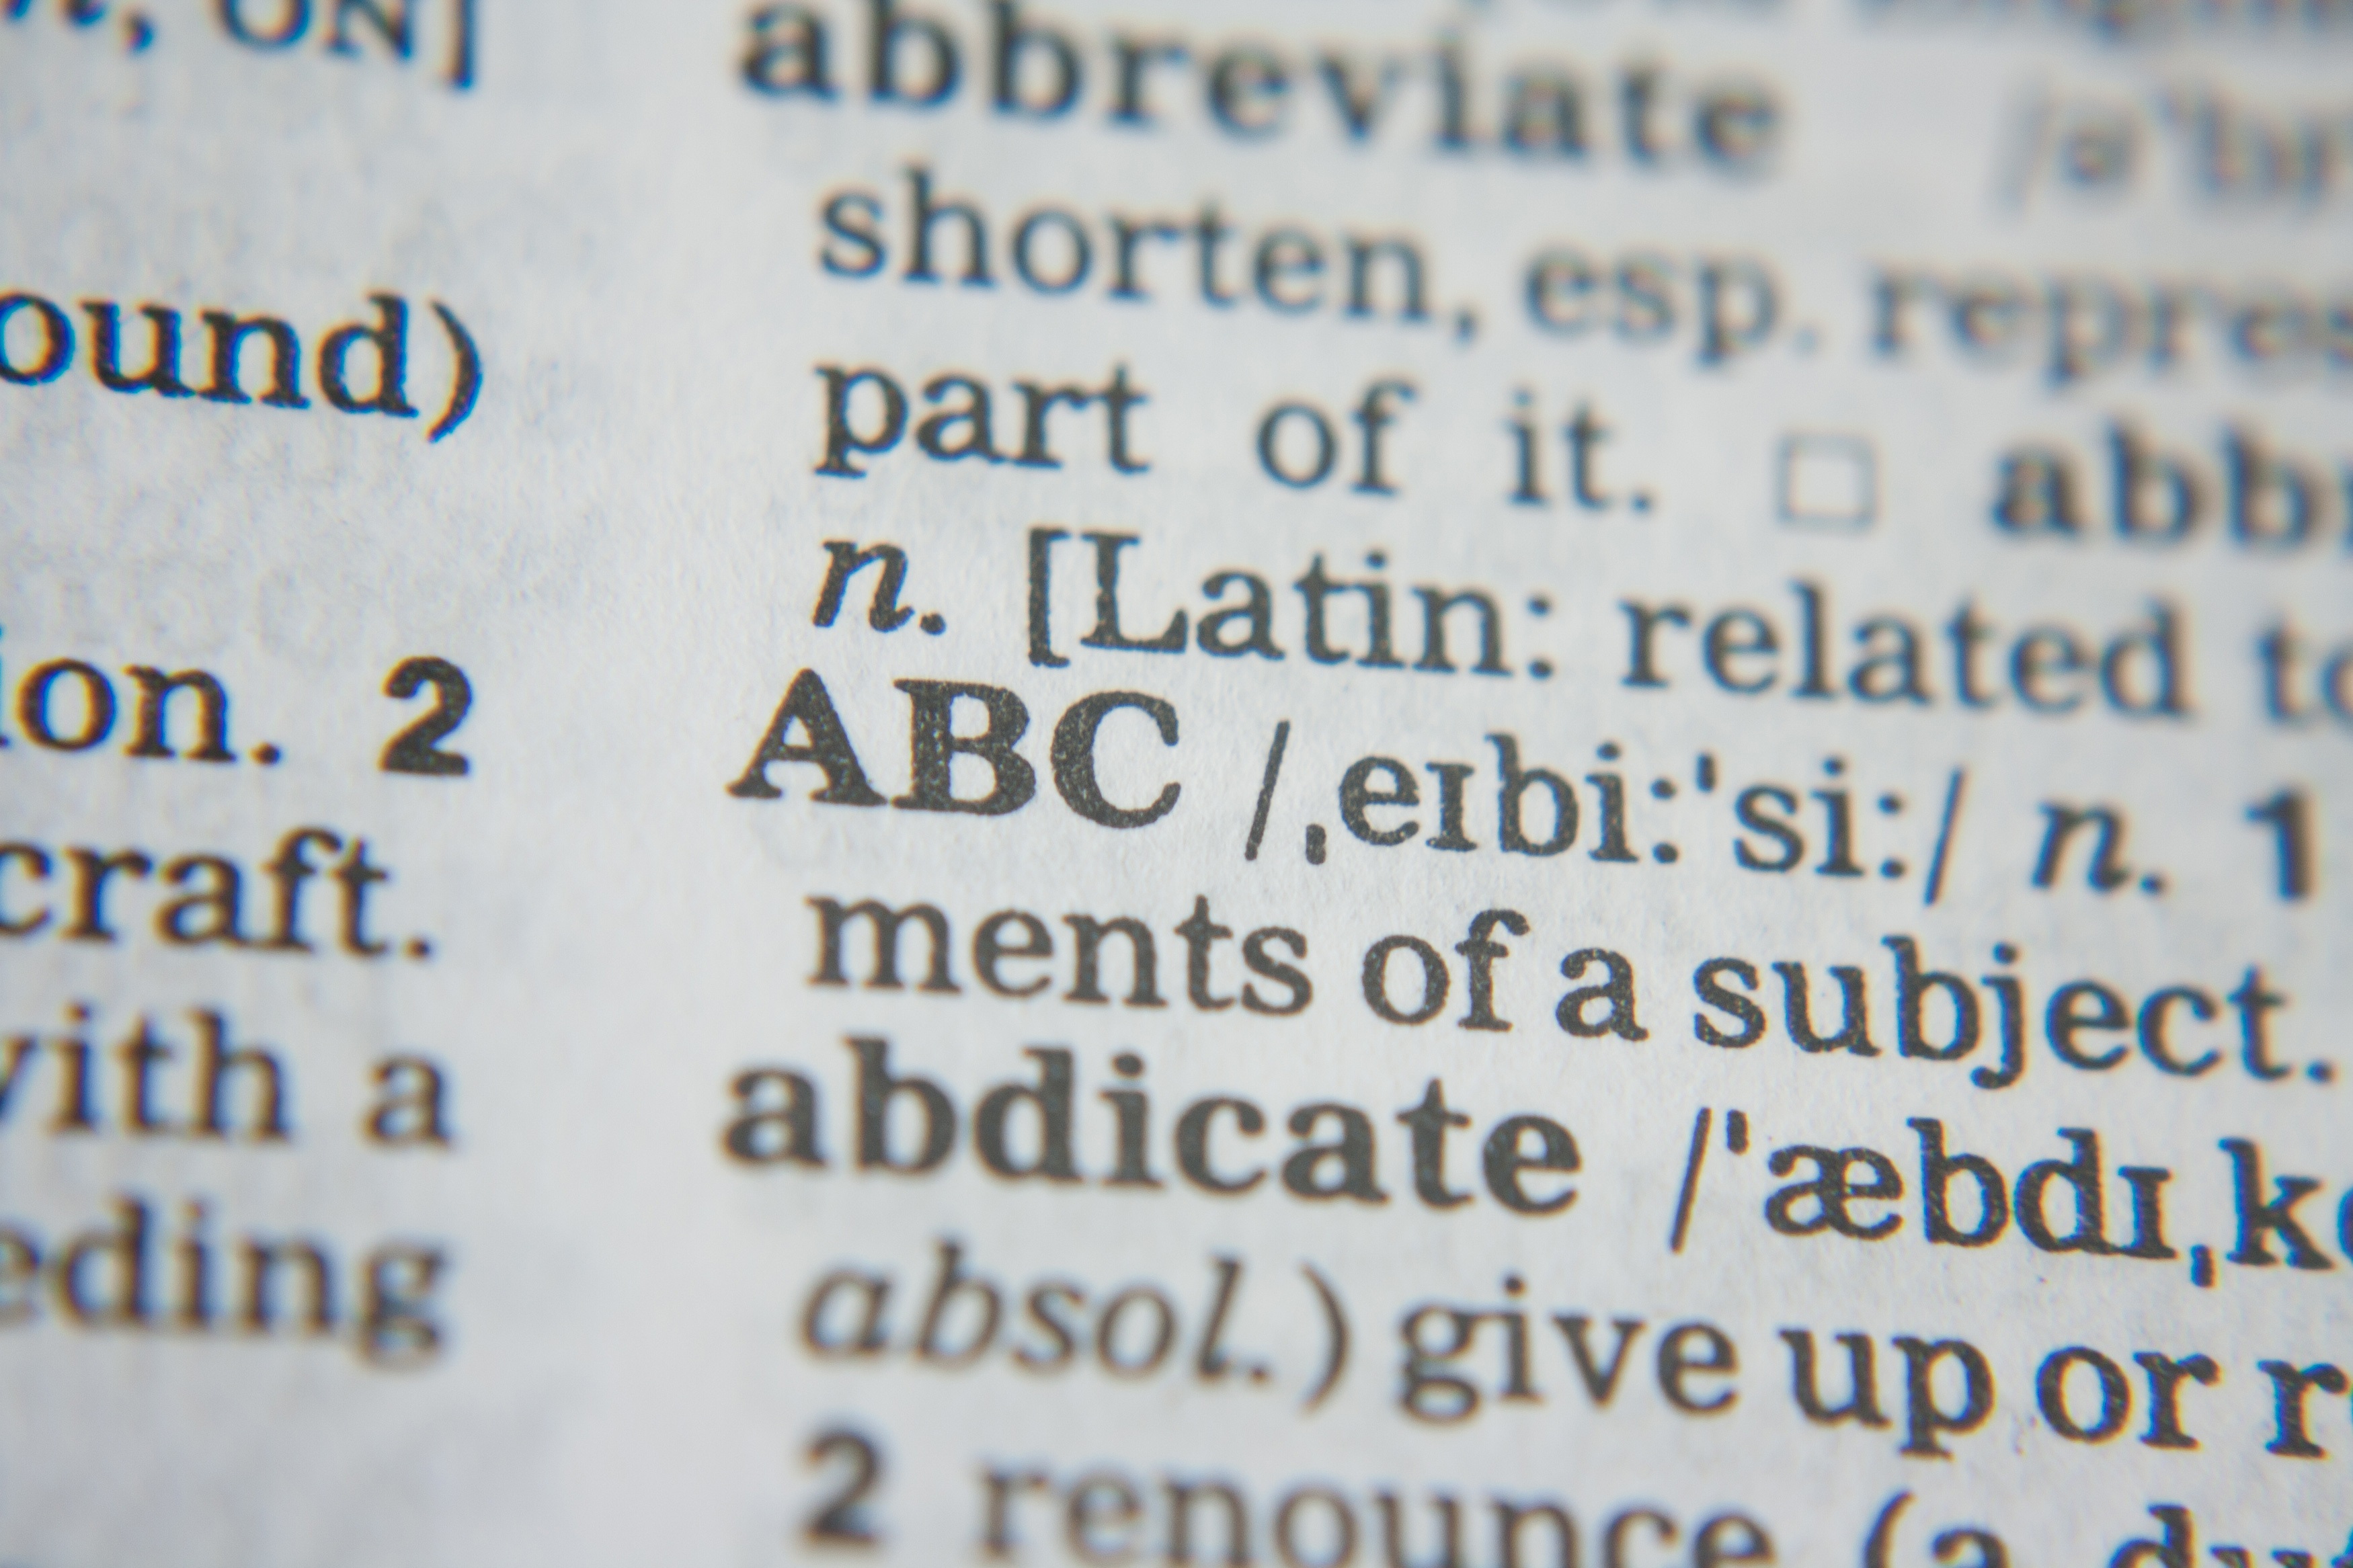
number, reading, line, student, education, textbook, font, literature, study, library, text, handwriting, university, words, dictionary, school, letters, learning, abc, lookup, commemorative plaque, vocabulary